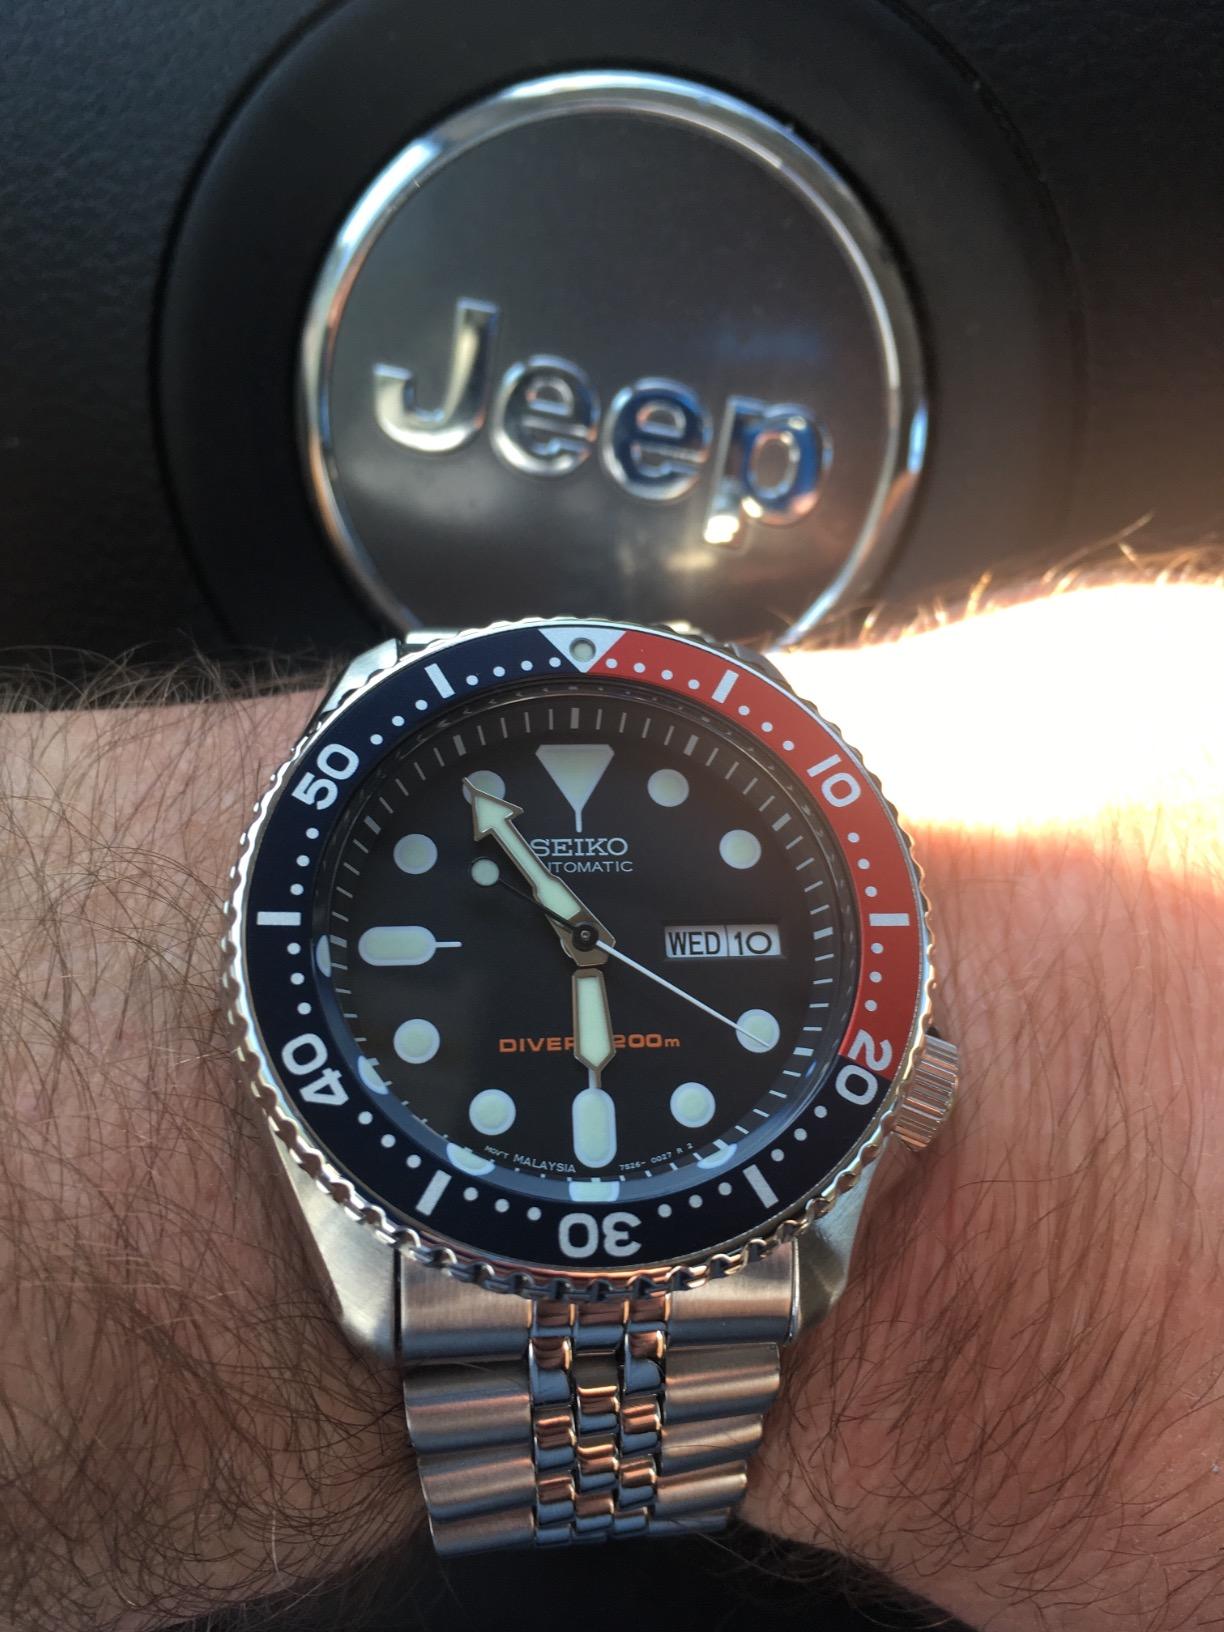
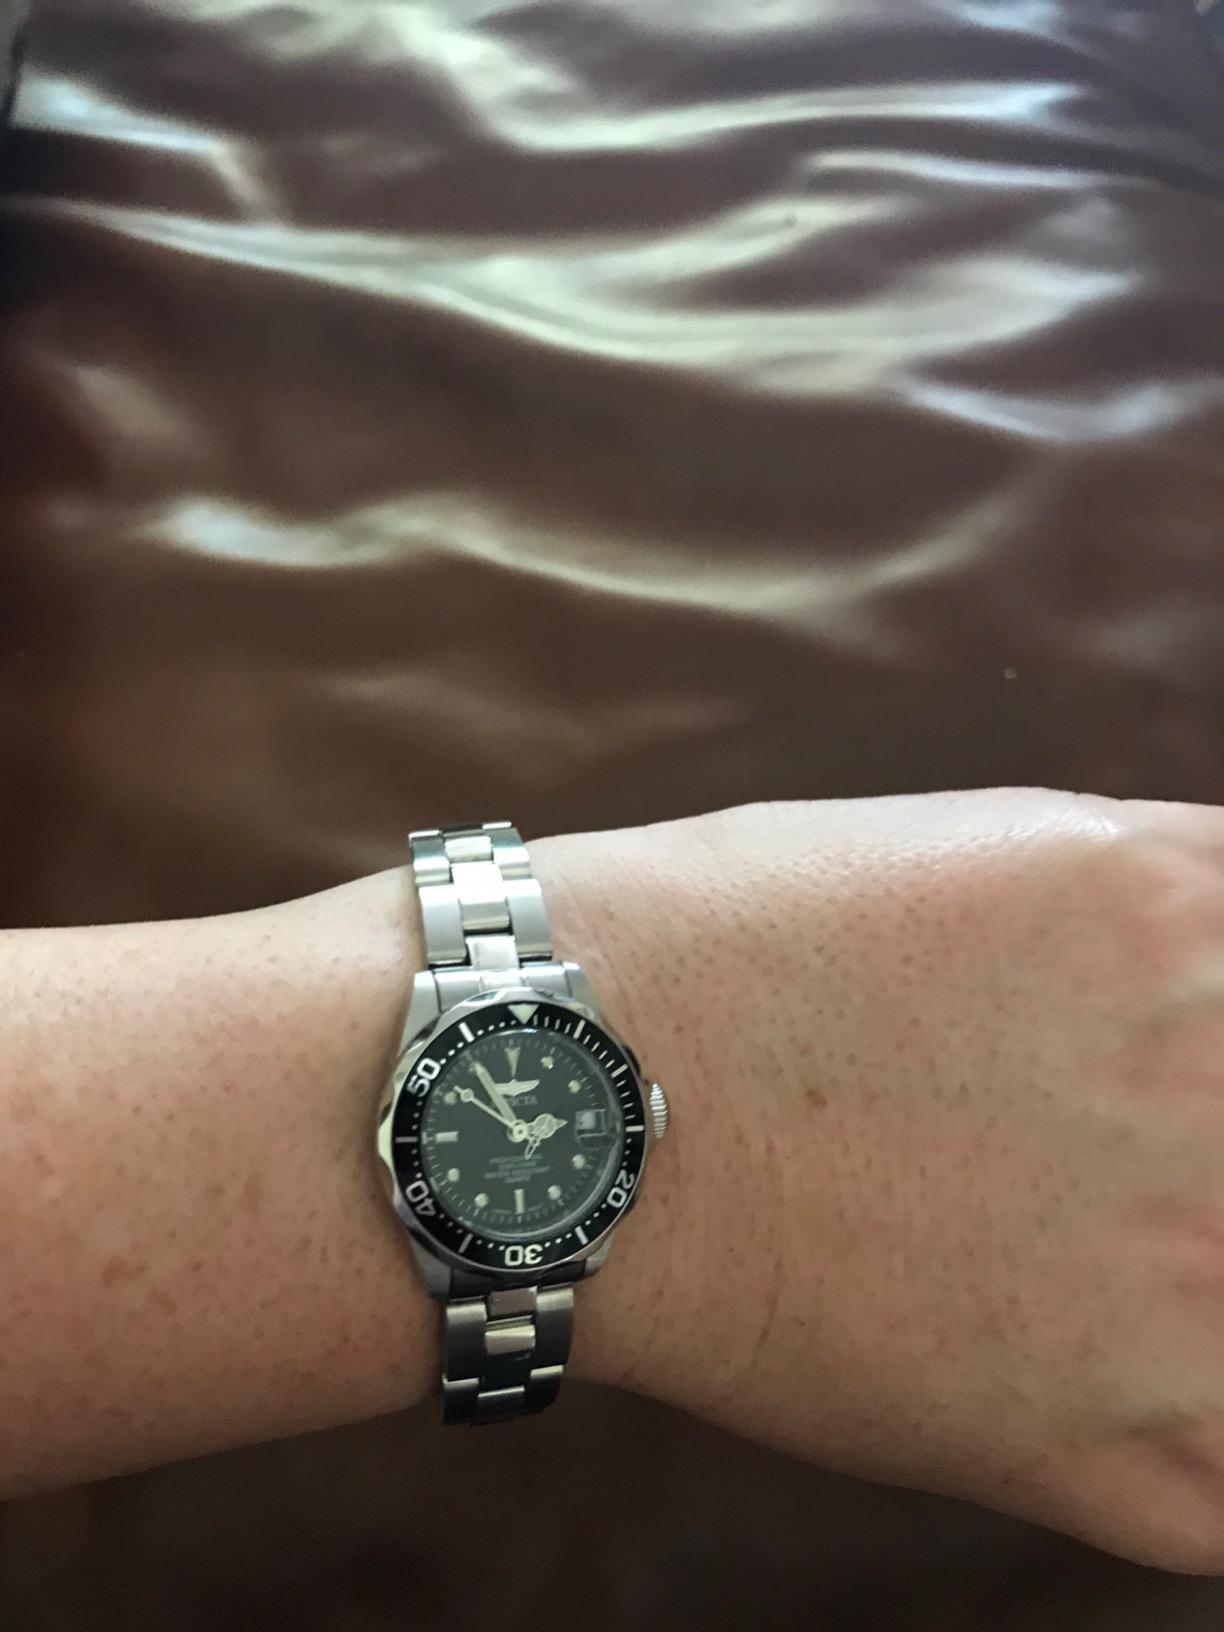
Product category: accessories_watch
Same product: no